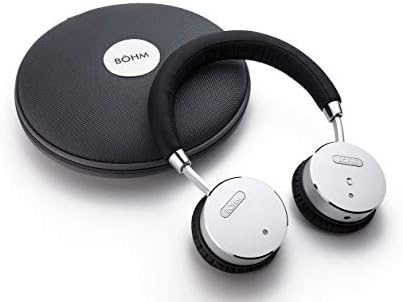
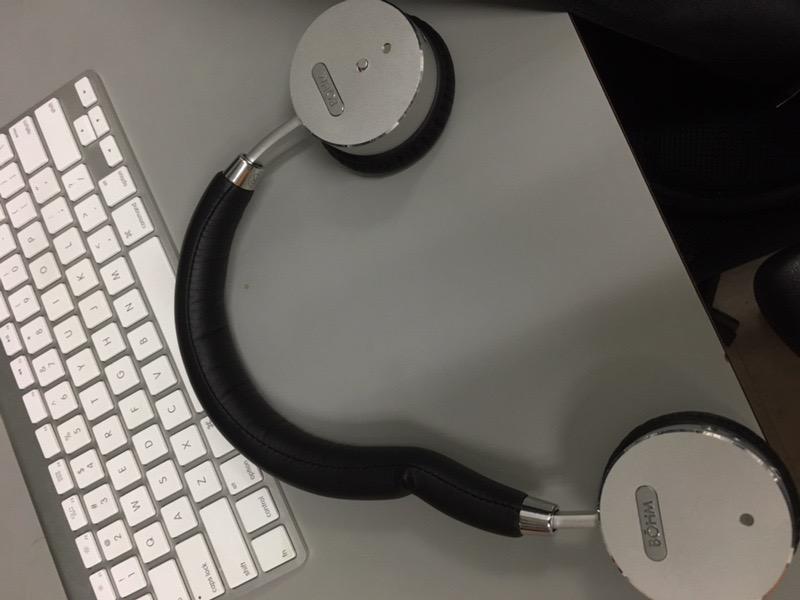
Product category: headphones
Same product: yes